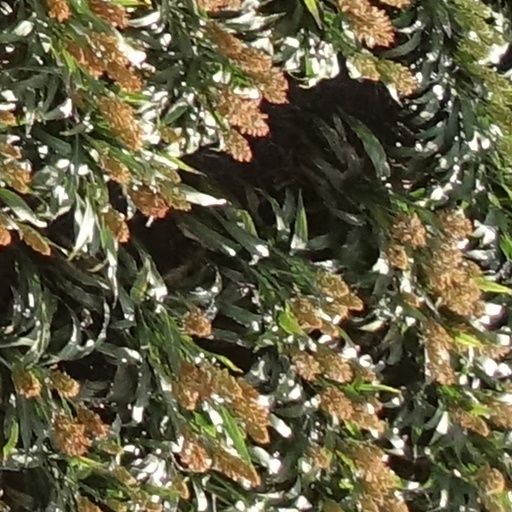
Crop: sorghum